Double-banded plover

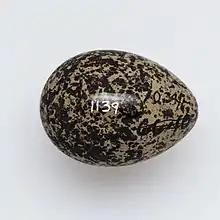
Banded dotterel egg, Auckland Museum collection

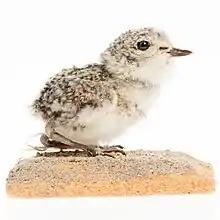
Banded dotterel chick (mounted), Auckland Museum collection

Banded dotterels start returning to North Island breeding areas in June–July and to inland Canterbury areas in August–September. They form seasonal monogamous pairs where once a partner is found, they remain with that one bird for the rest of the breeding season to help raise the young. During this time, the male grows colored bands on his chest prior to the beginning of the breeding season and later females are attracted by the loud calls of the male where they are then presented with several nests which they can choose between while the male puts on a defensive display, protecting his territory, where it flies towards any possible intruder in a fast butterfly-like circular motion flight. This species usually constructs nests upon slightly elevated, open patches on the sand, shells or sometimes hollows in cushion plants or between rocks which are broadly padded with various materials such as tussock tillers, smaller stones and shells, grass, lichen, moss, twigs etc.